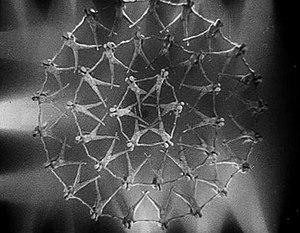
Le film musical est un genre cinématographique qui contient de la musique, des chansons ou de la danse. Il peut être confondu avec la comédie musicale, forme de théâtre où ont été ajoutées de la musique, des chansons et de la danse.
La plongée, en cinéma, est une représentation dont le point de vue est situé au-dessus du sujet. L'axe de la perspective n'est pas horizontal mais en pente descendante. La plongée verticale ou totale est la prise de vue directement au-dessus du sujet.